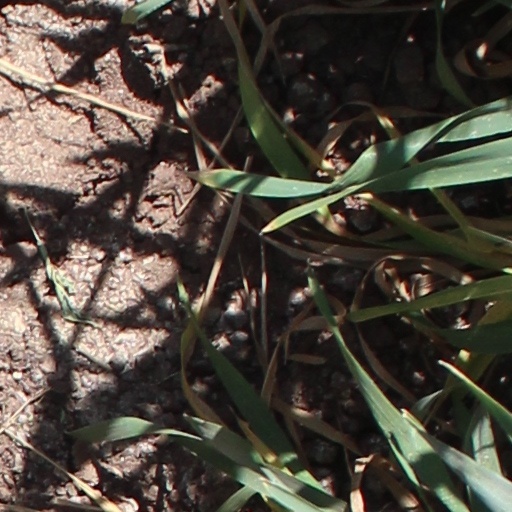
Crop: wheat